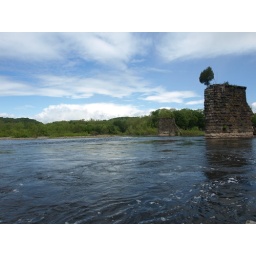
bridge over troubled water